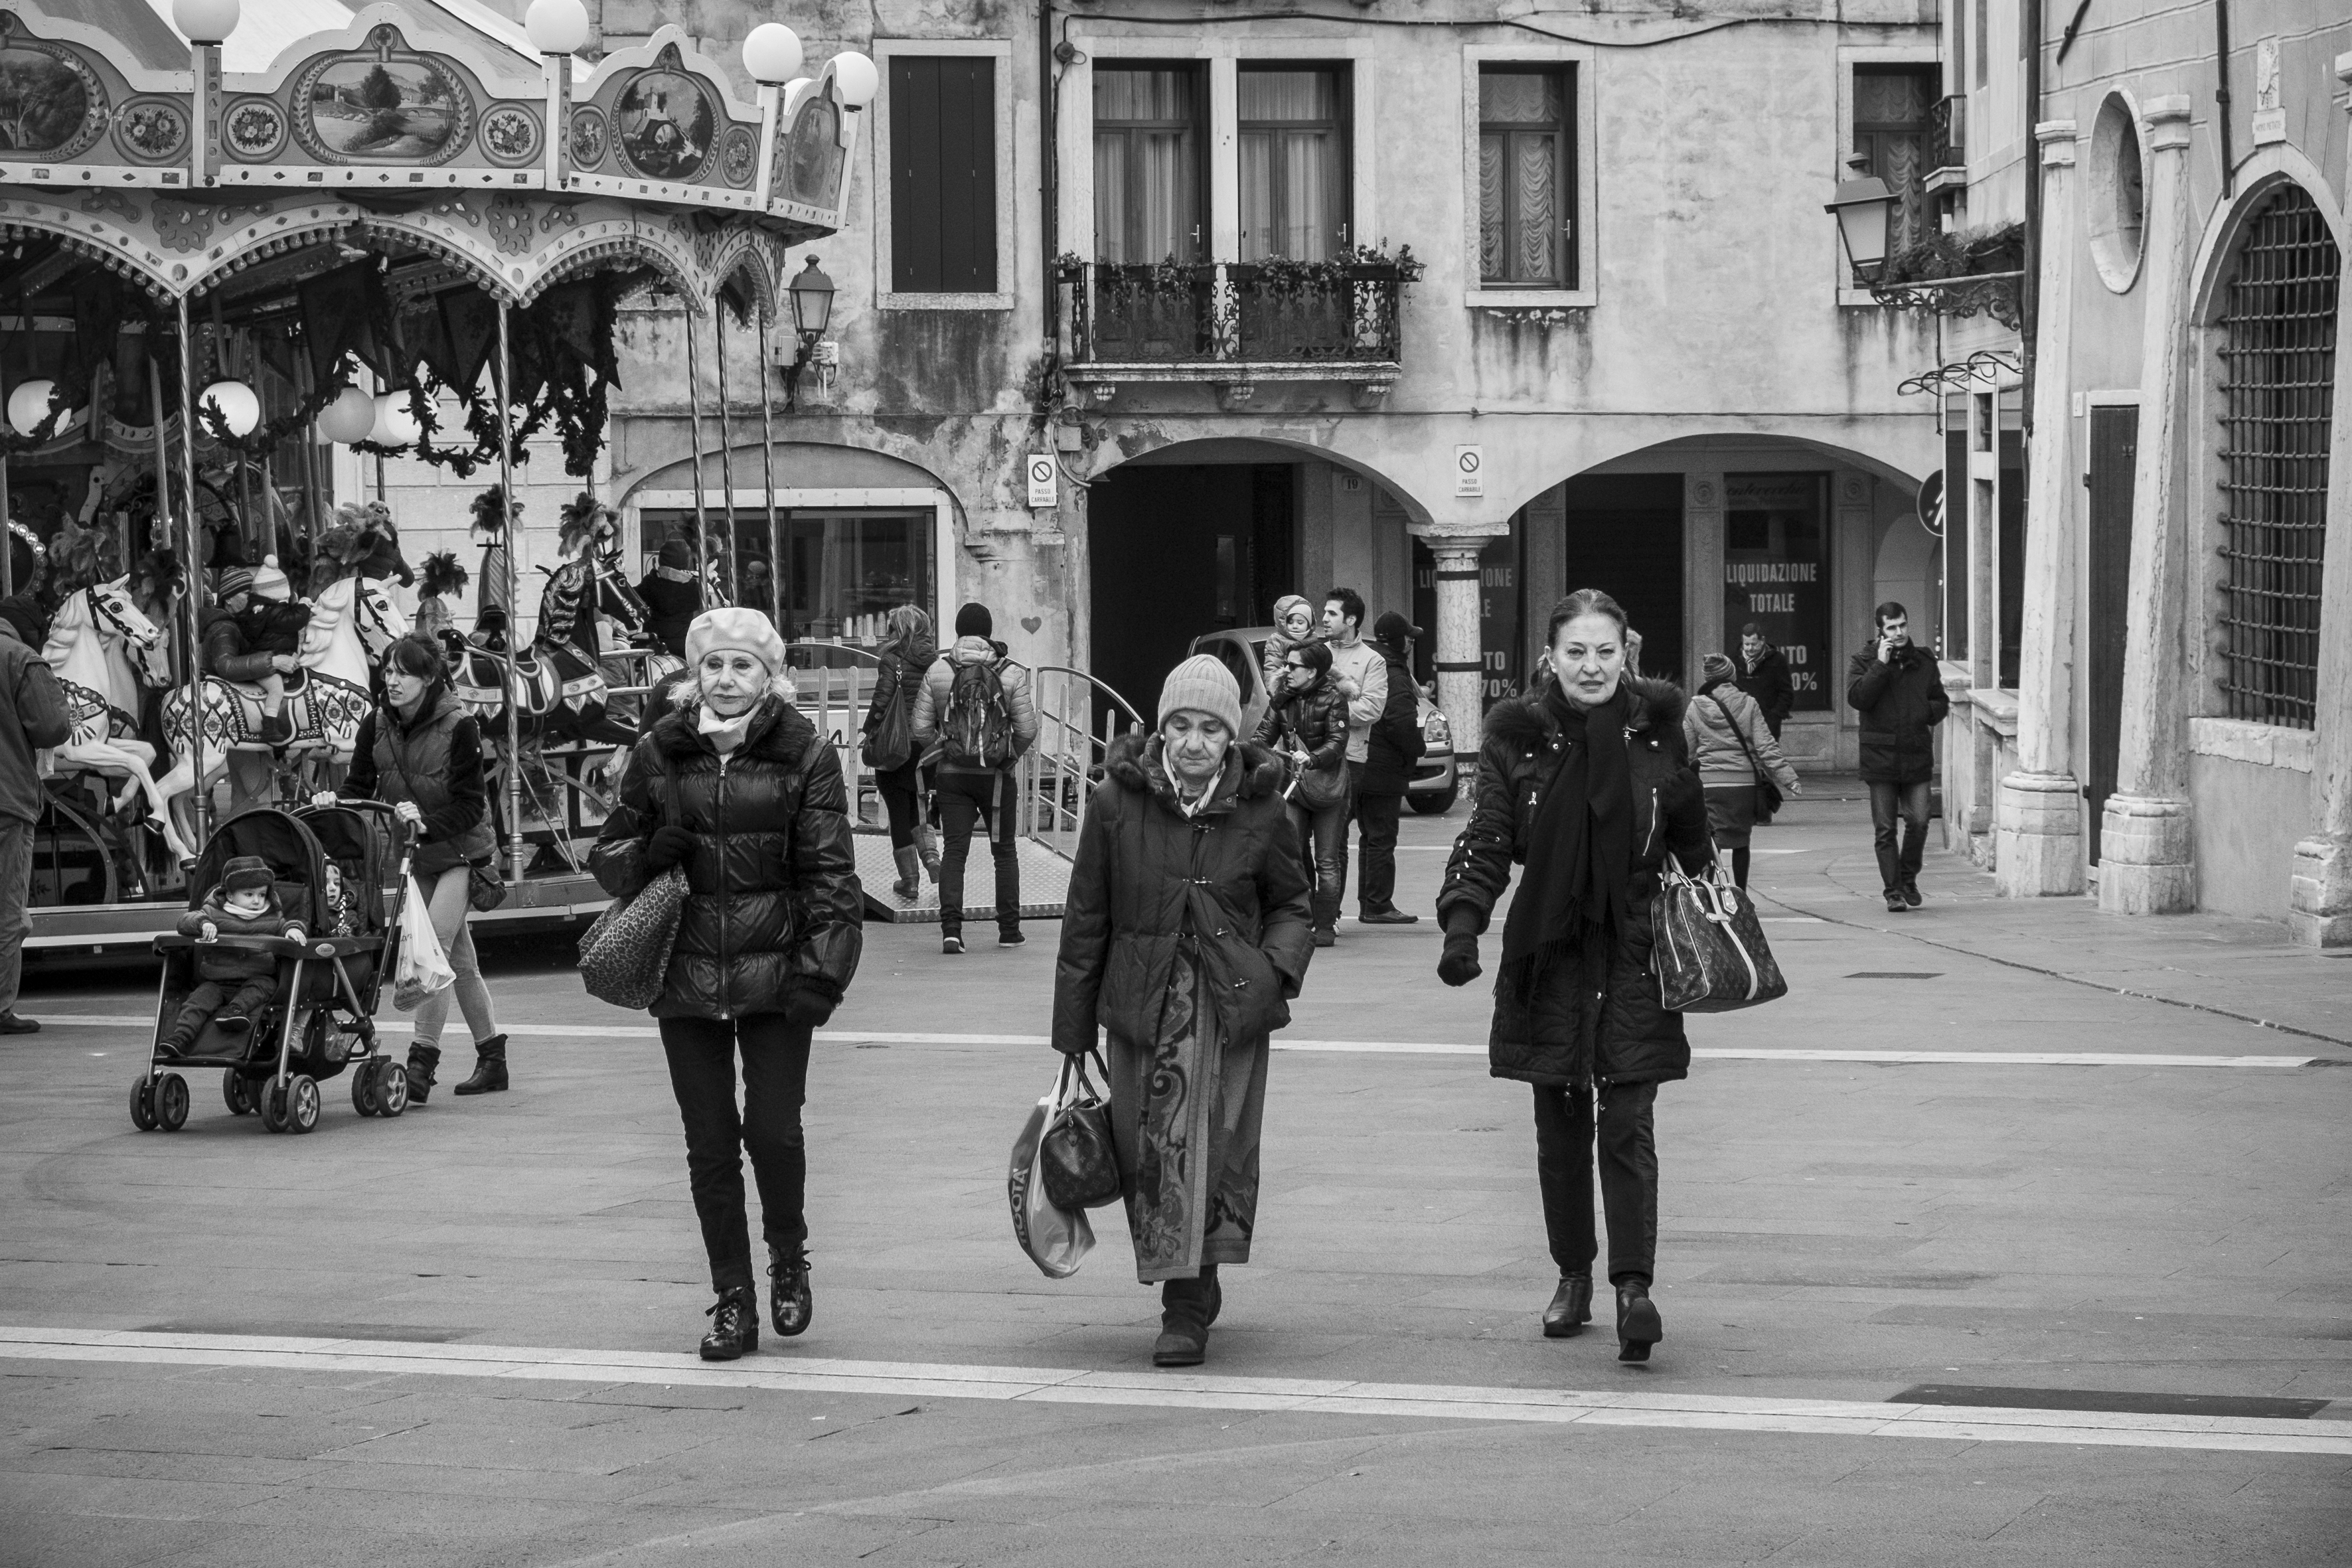
pedestrian, black and white, people, road, street, urban, crowd, travel, fujifilm, italy, black, monochrome, bw, blackandwhite, blackwhite, infrastructure, ngc, photograph, snapshot, noiretblanc, fuji, fujix, fujixe1, bassanodelgrappa, urban area, monochrome photography, nonbuilding structure